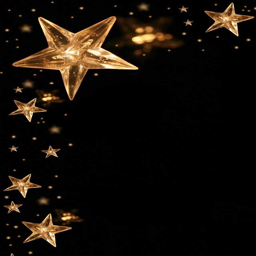
reach for the moon , if you miss you 'll land among the stars